Grim's Ditch

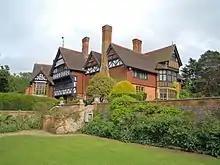
The Grim's Dyke Hotel near Harrow

It is not known if these sections of ditch were once a continuous feature or were built at separate times and had different functions. These sections are most likely to be of Iron Age date.